Northern Patrol

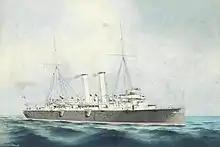

During October, de Chair was ordered to patrol further to the south during a big operation to protect a convoy of 33 cruise liners transporting the Canadian Expeditionary Force to Britain. On 15 October, while patrolling off Aberdeen in line abreast at intervals, "Hawke" stopped to collect mail from "Endymion" then set off at in a straight line to regain position. At "Hawke" was struck by a torpedo from "U-9", capsized and sank. None of the other ships saw the sinking and found out only after U-9 attacked and missed "Theseus". The patrol was ordered to head north-west at high speed but "Hawke" failed to acknowledge the signal. , an extremely fast destroyer, was sent from Scapa Flow to investigate and found a raft with 22 survivors. A Norwegian merchant ship rescued 49 men from a boat and transferred them to a British trawler but 524 members of the crew perished. Before sailing, the captain, Hugh Williams, had visited "Crescent" and asked de Chair for another two days to make repairs to the engines. De Chair had refused since the ship could still sail at . As Williams left the flagship, he was reported saying